Köppen climate classification

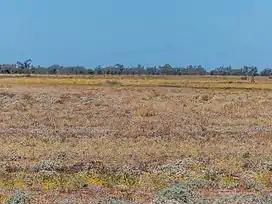
semi-arid grassland, Queensland, Australia

Desert and semi-arid climates are defined by low precipitation in a region that does not fit the polar (EF or ET) criteria of no month with an average temperature greater than .